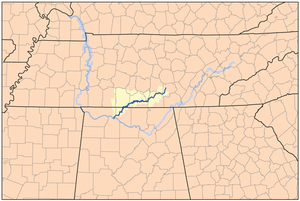
L'Elk River est un affluent du Tennessee, donc un sous-affluent du Mississippi.